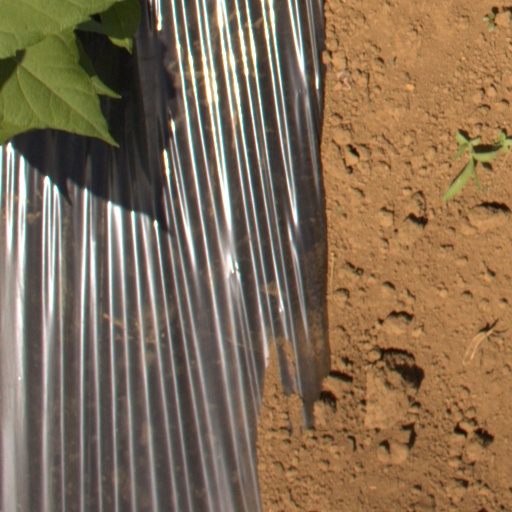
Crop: Jerusalem artichoke